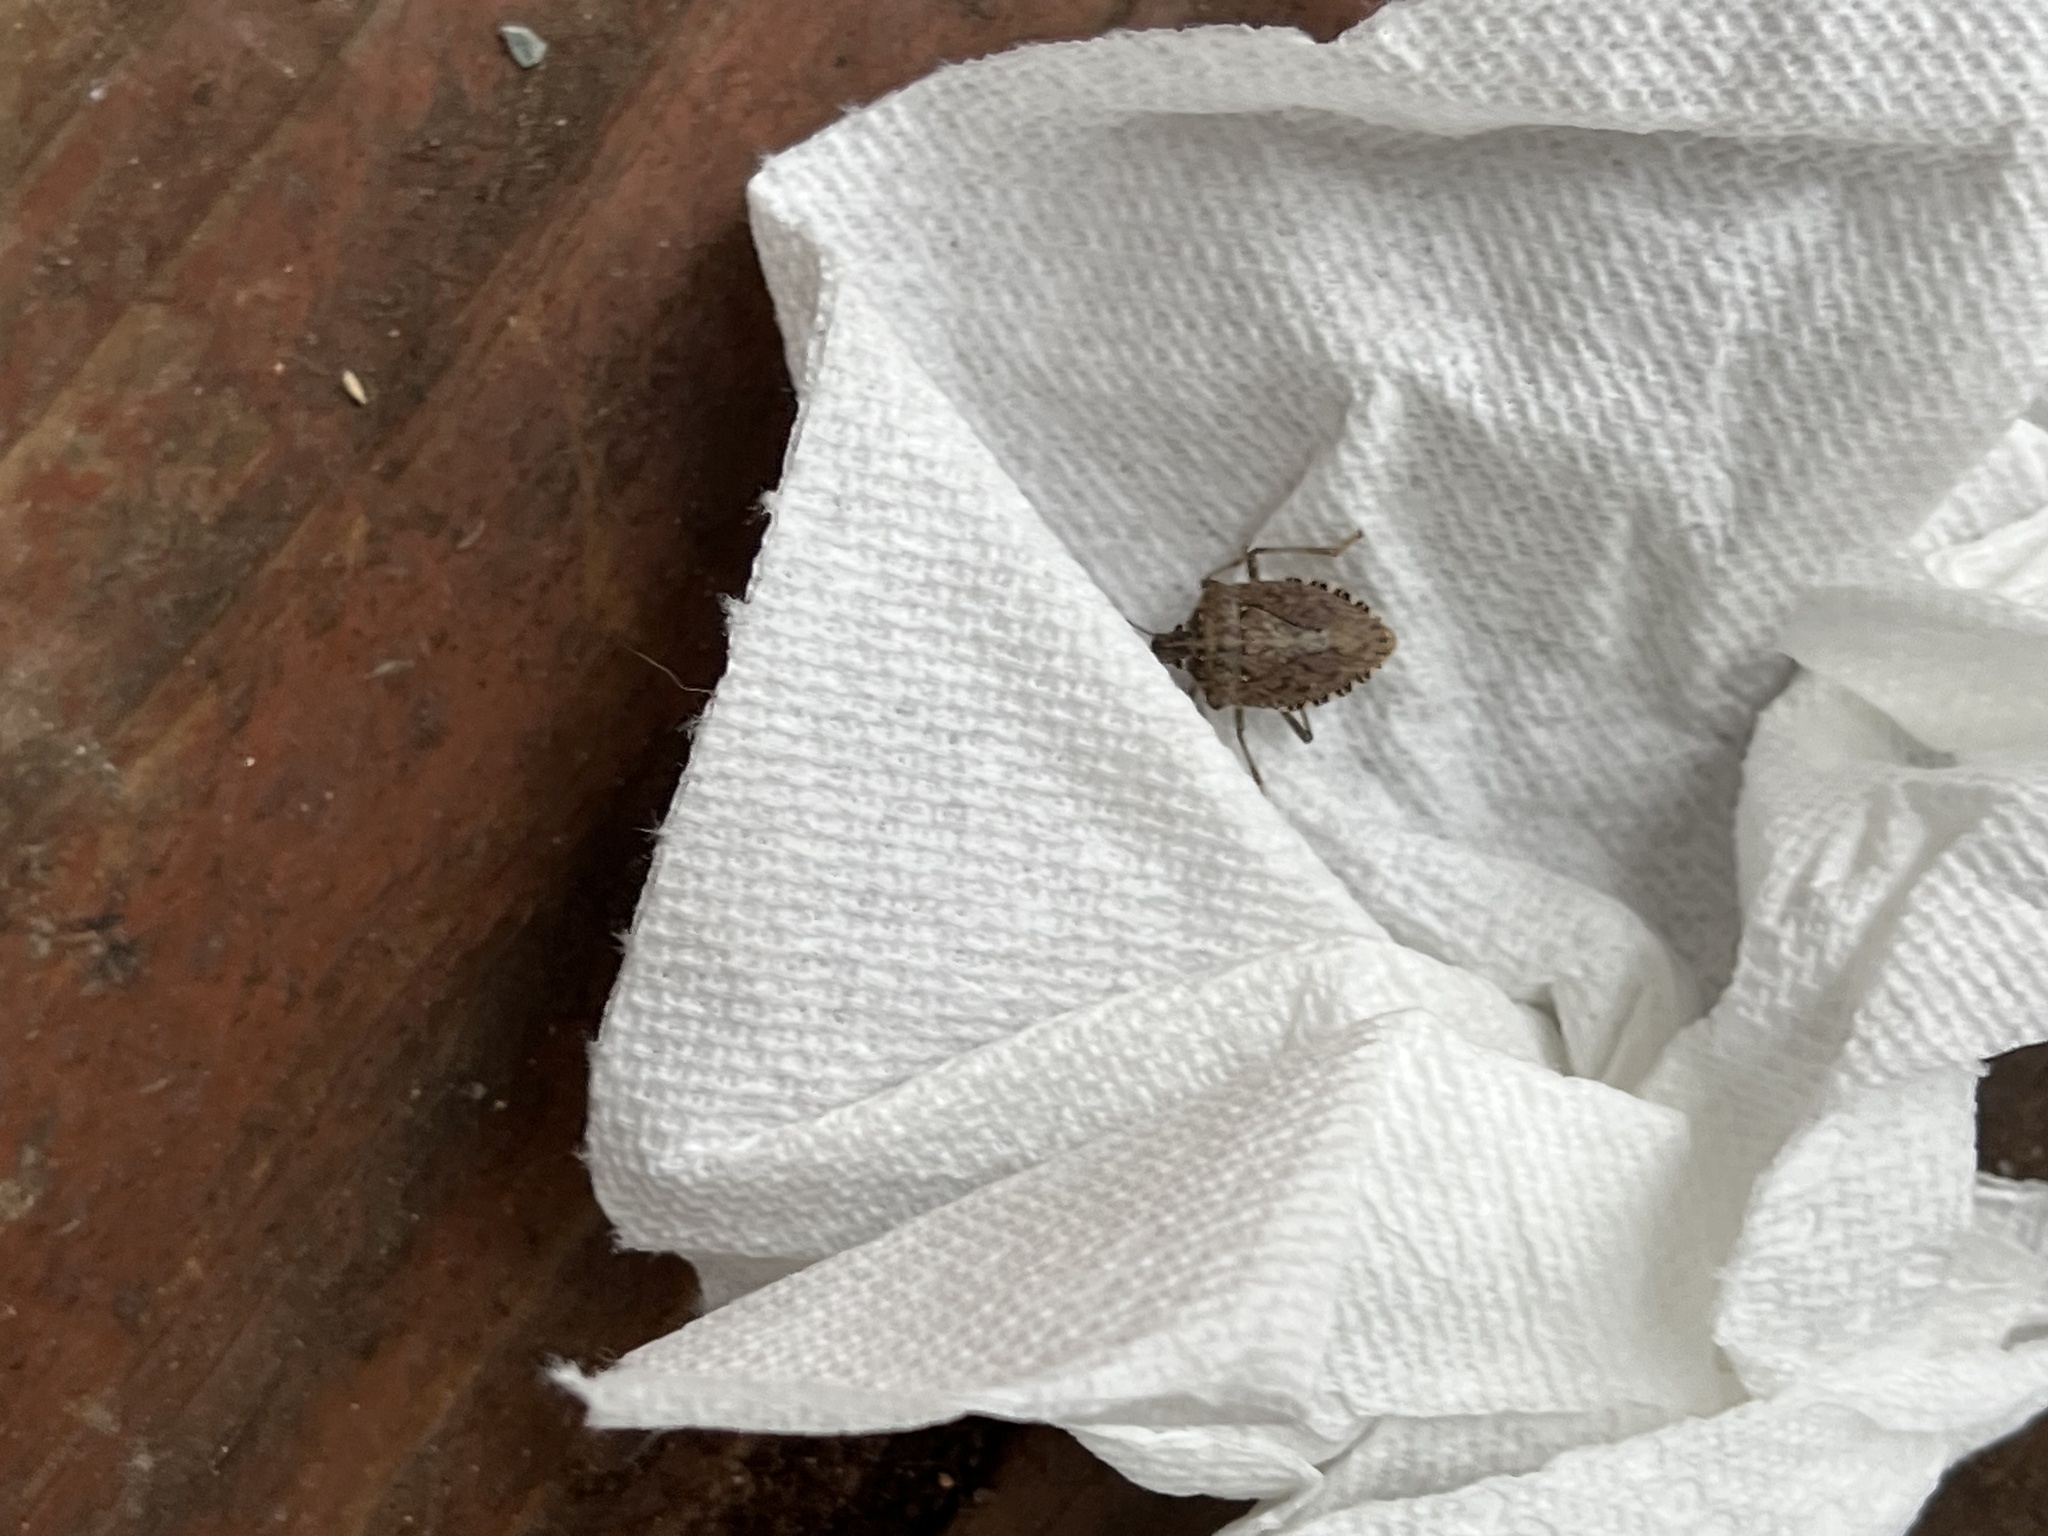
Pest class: stink_bug